Those Who Trespass

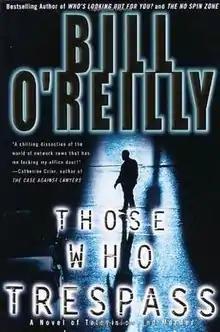

Those Who Trespass: A Novel of Television and Murder is a 1998 novel by US television personality Bill O'Reilly. The story focuses on the revenge a television journalist exacts on network staff after disputes very similar to O'Reilly's real tensions with CBS (such as one involving Falklands War footage). The revenge takes the form of a series of graphically described murders.